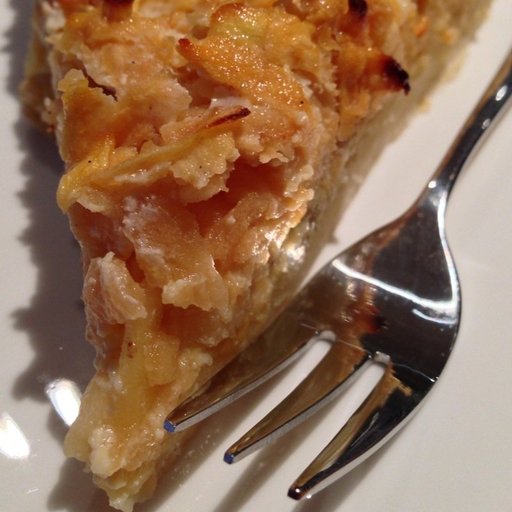
Label: apple_pie